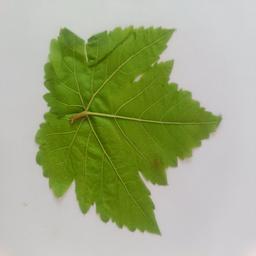
Label: Healthy Leaves